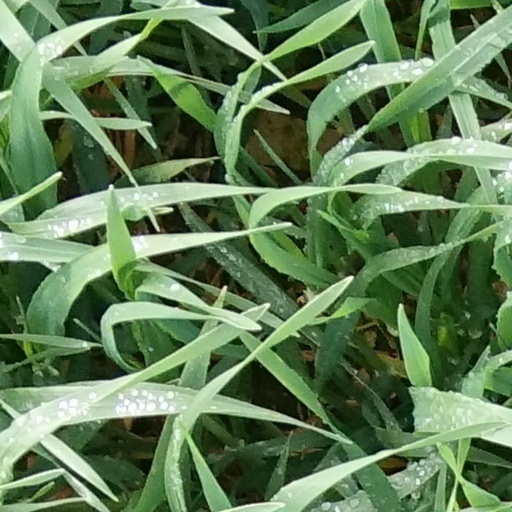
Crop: wheat